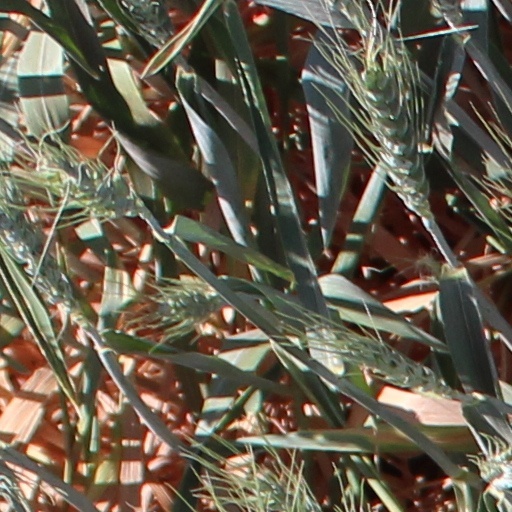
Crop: wheat